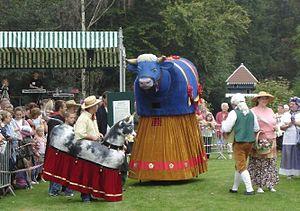
Bugnus au 20 ans du Marquis de traisnel
Bugnicourt est une commune française, située dans le département du Nord en région Hauts-de-France.